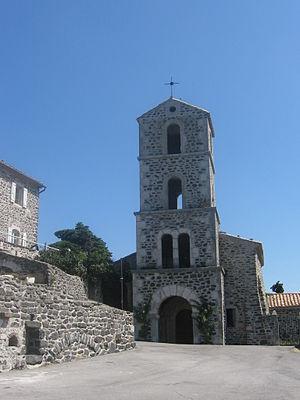
Eglise
Saint-Laurent-sous-Coiron est une commune française, située dans le département de l'Ardèche en région Auvergne-Rhône-Alpes.